Lage Landen Lijn

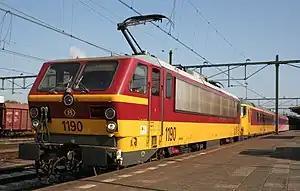
The old Beneluxtrein.

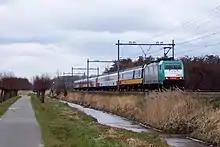
The temporary intercity train between The Hague and Brussels

The hourly Beneluxtrein ran between Brussels and The Hague (and on to Amsterdam) until 8 December 2012. After a period of chaos during which passengers had no option but to use the expensive Thalys or the ancient and unreliable stopping train from Antwerp to Roosendaal, a temporary intercity Brussels–The Hague service was re-established on 16 February 2013.